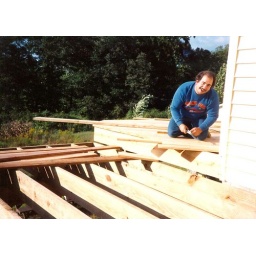
A picture of me in 1991, building the deck I designed for my house